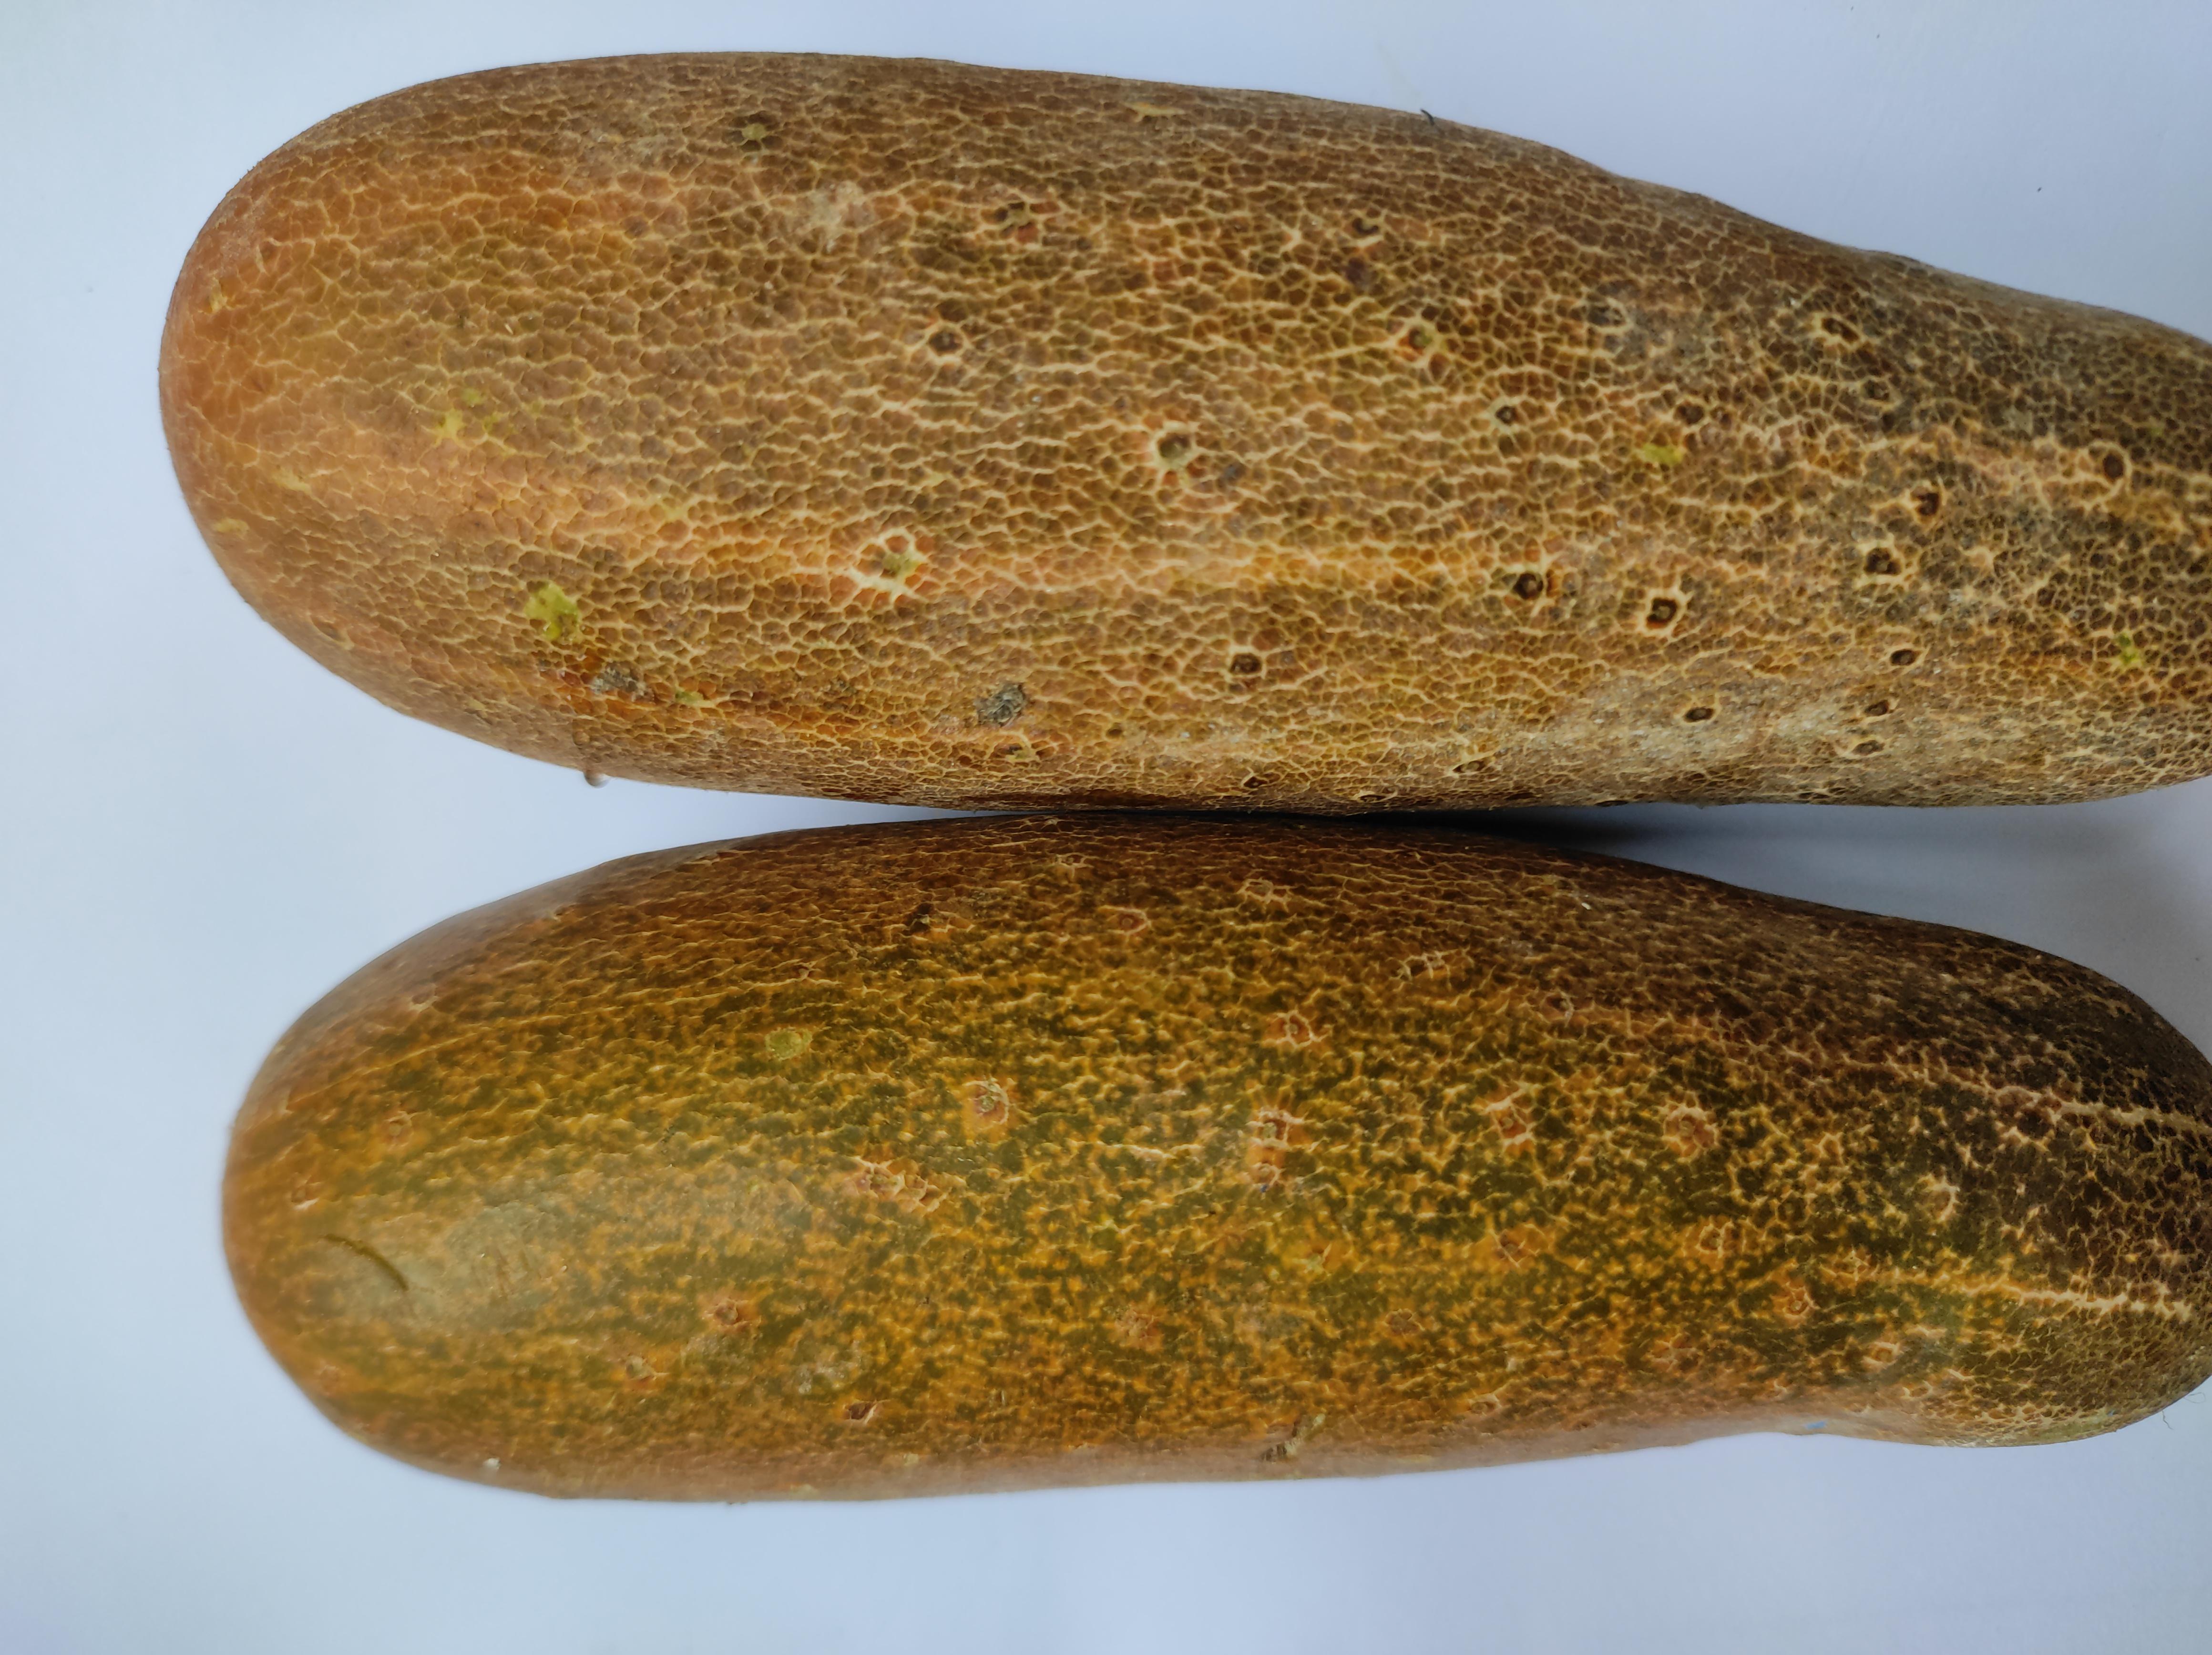
Label: Cucumber